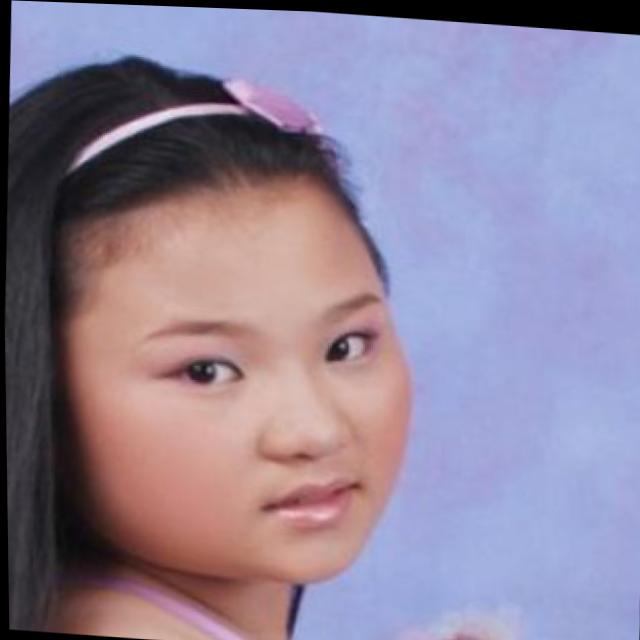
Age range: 0-12